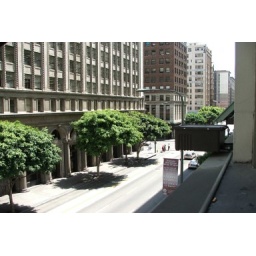
A look out of the window onto Spring street in Los Angeles, outside the UNITED compound